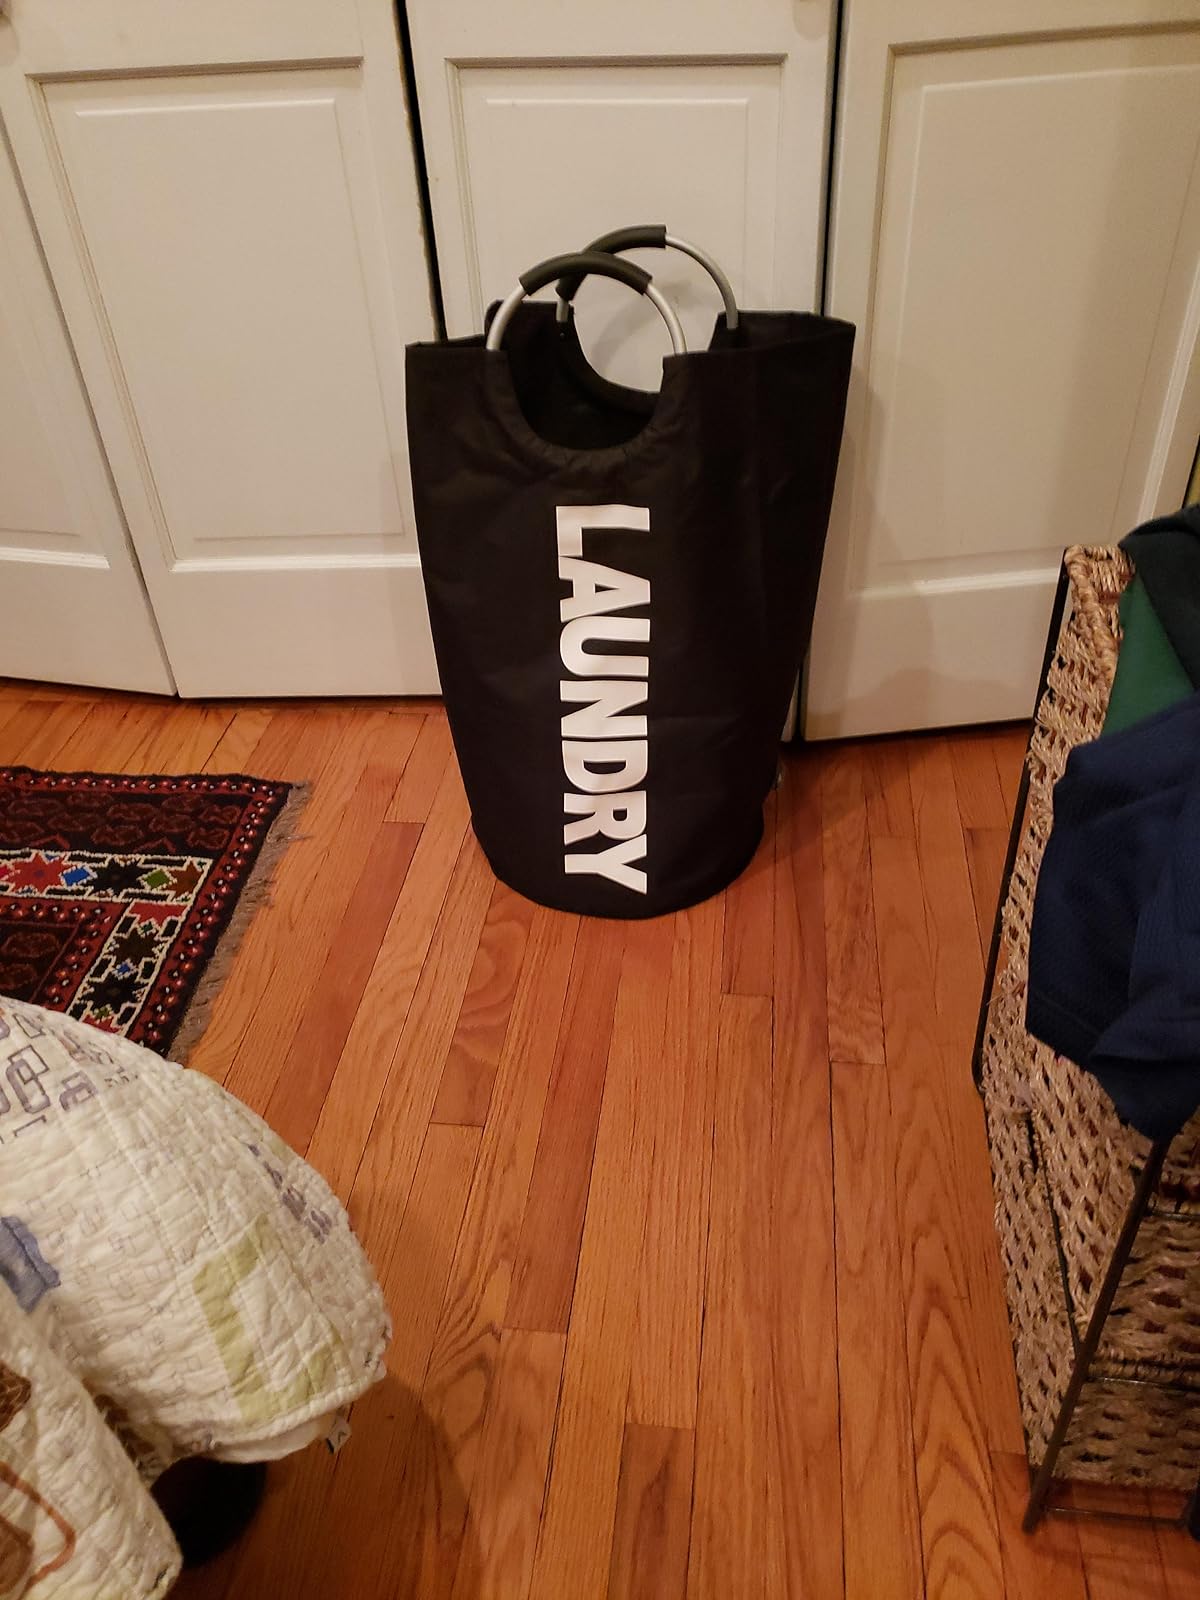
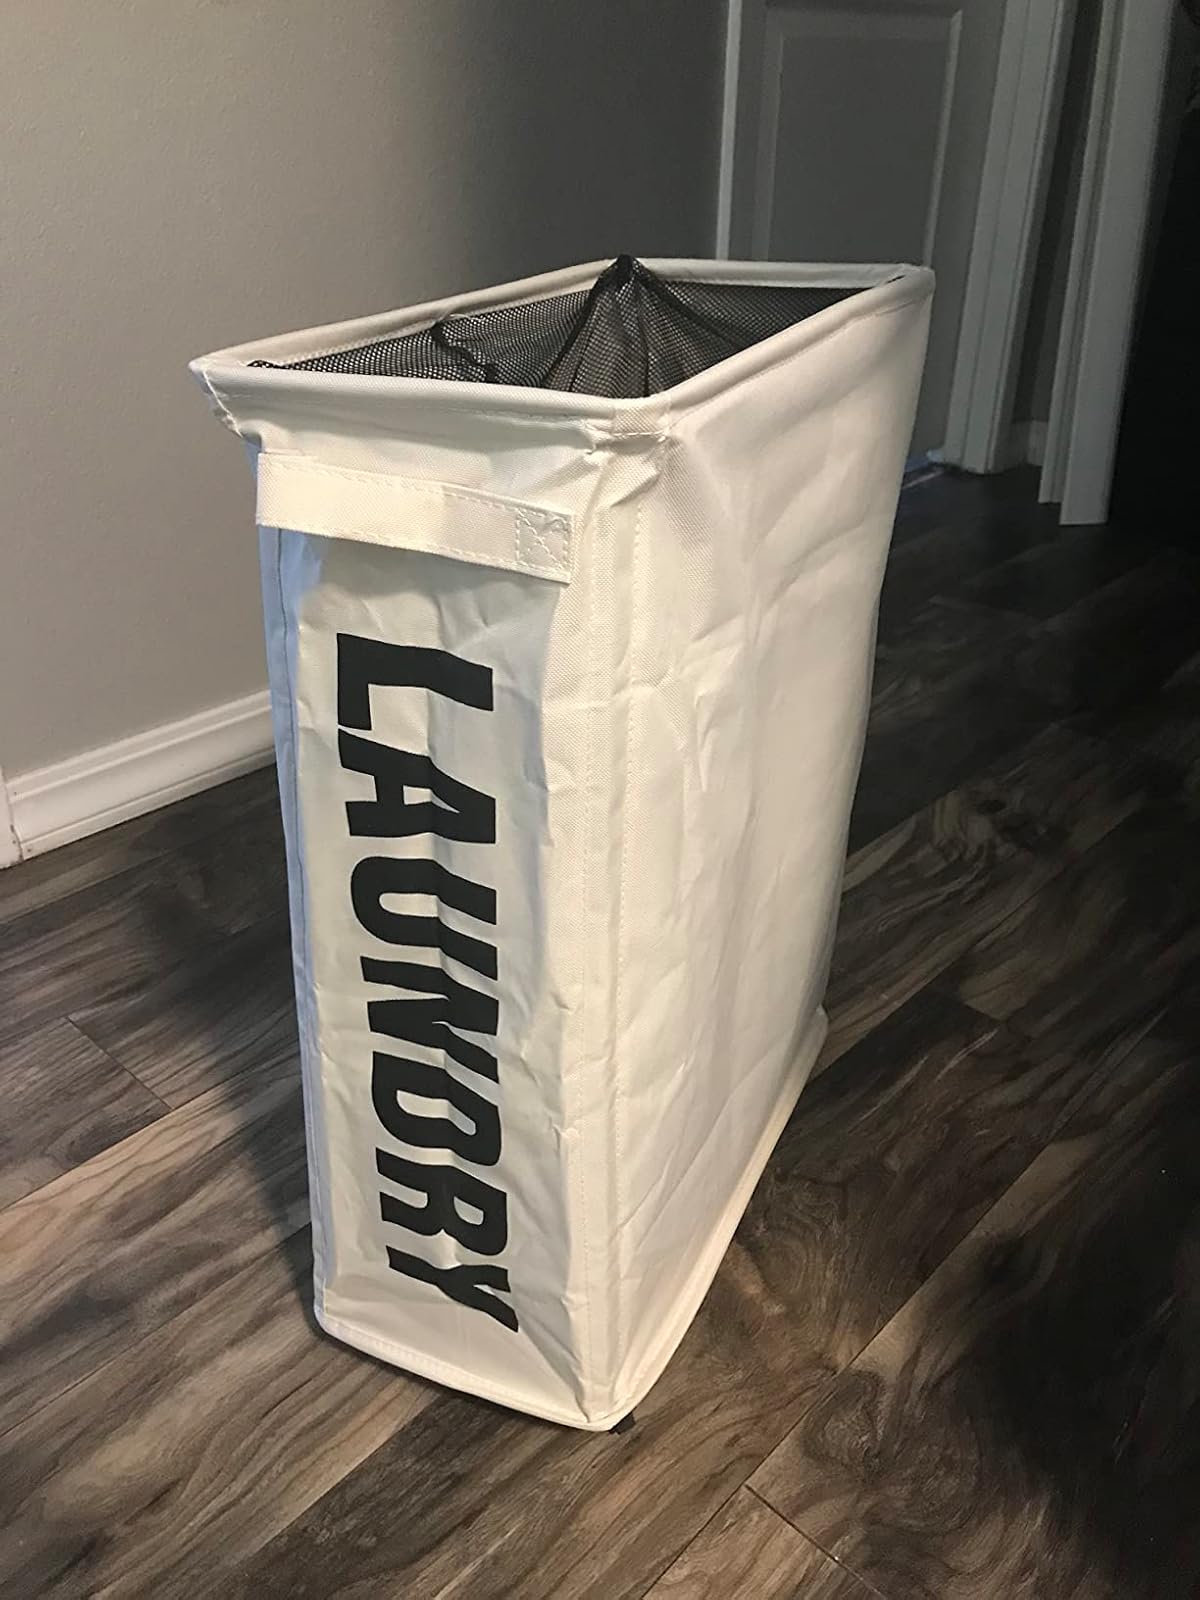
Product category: items_hamper
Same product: no